Balfour Declaration

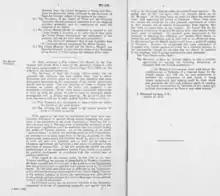
British War Cabinet minutes approving the release of the declaration, 31October 1917

Weizmann's political efforts picked up speed, and on 10December 1914 he met with Herbert Samuel, a British Cabinet member and a secular Jew who had studied Zionism; Samuel believed Weizmann's demands were too modest. Two days later, Weizmann met Balfour again, for the first time since their initial meeting in 1905; Balfour had been out of government ever since his electoral defeat in 1906, but remained a senior member of the Conservative Party in their role as Official Opposition.